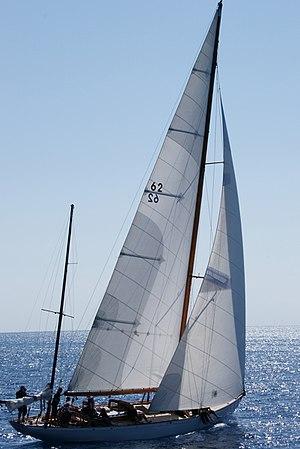
Manitou by Olin Stephens, Régates Nice 2012.jpg
Olin James Stephens II est un architecte naval américain.